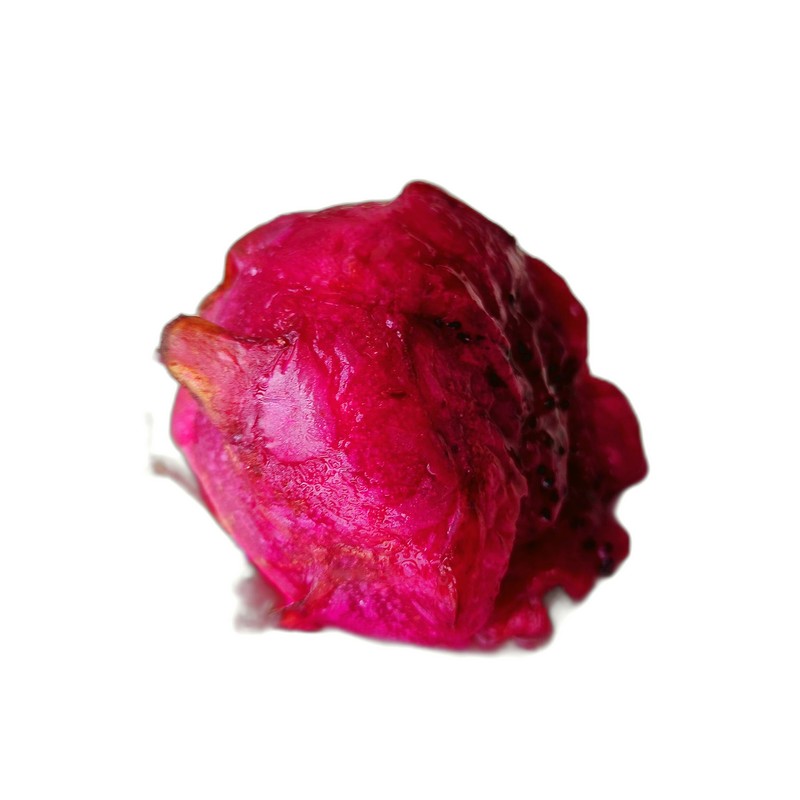
Label: Defect Dragon Fruit